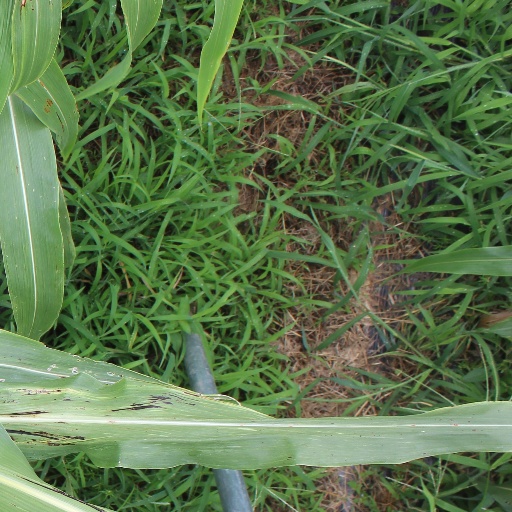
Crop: sorghum